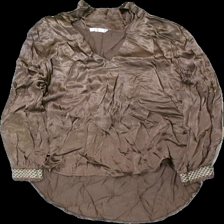
View: front
Type: Blouse
Category: Ladies
Brand: Not in the list
Brand text on label: mirelle
Colors: Brown, Beige
Material: 100% viskos
Pattern: Embroidered
Cut: V-collar
Size: M
Season: All
Price range: <50
Recommended usage: Reuse
Description: lång blus med broderade ärmslut